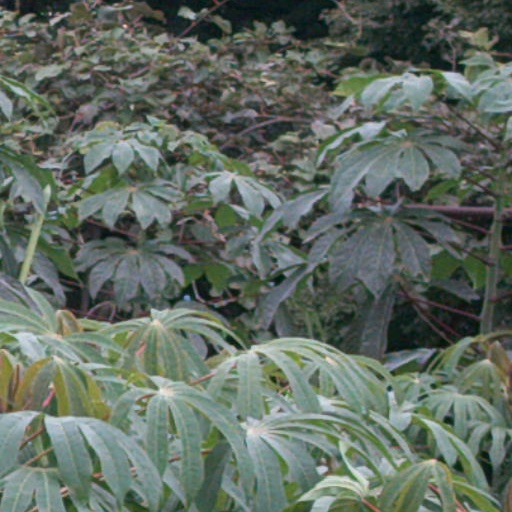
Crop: cassava